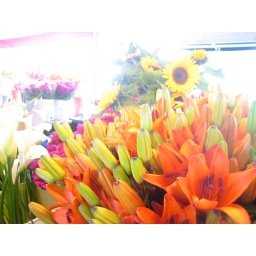
european style flower shop in the pike's market